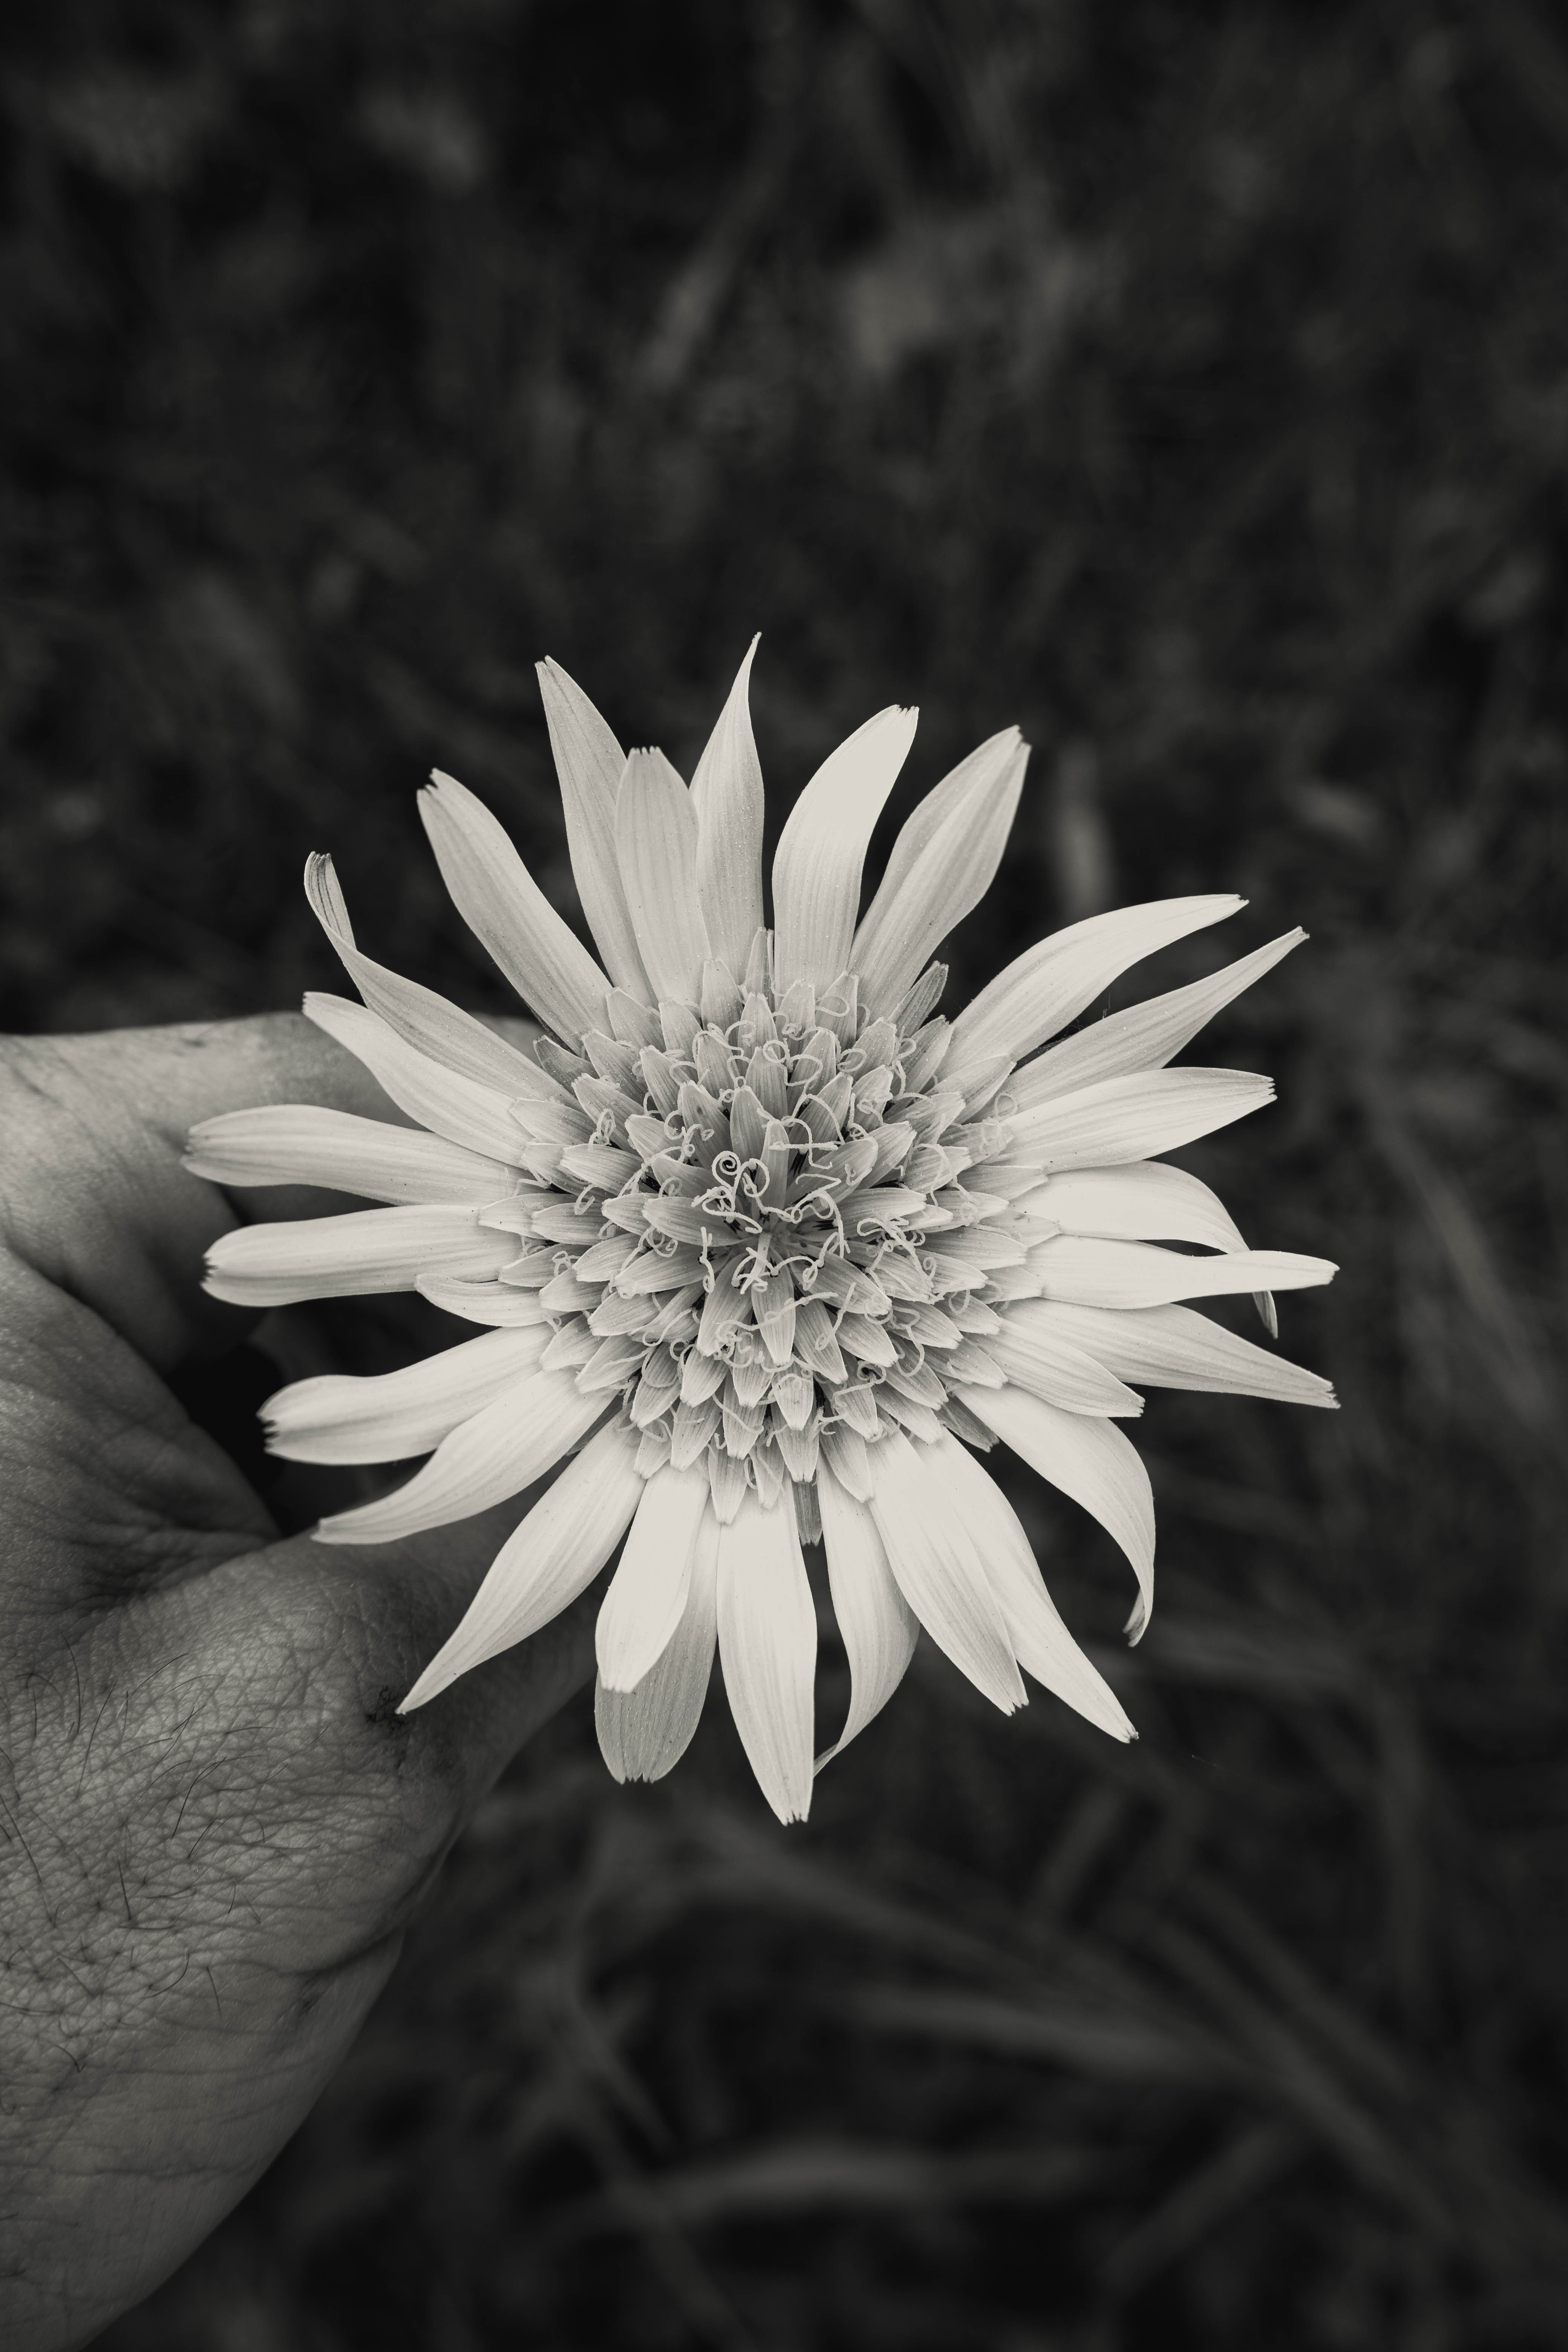
flower, plant, petal, gesture, black and white, herbaceous plant, terrestrial plant, flash photography, flowering plant, annual plant, monochrome photography, monochrome, darkness, daisy family, wildflower, macro photography, still life photography, symmetry, plant stem, pollen, perennial plant, art, grass